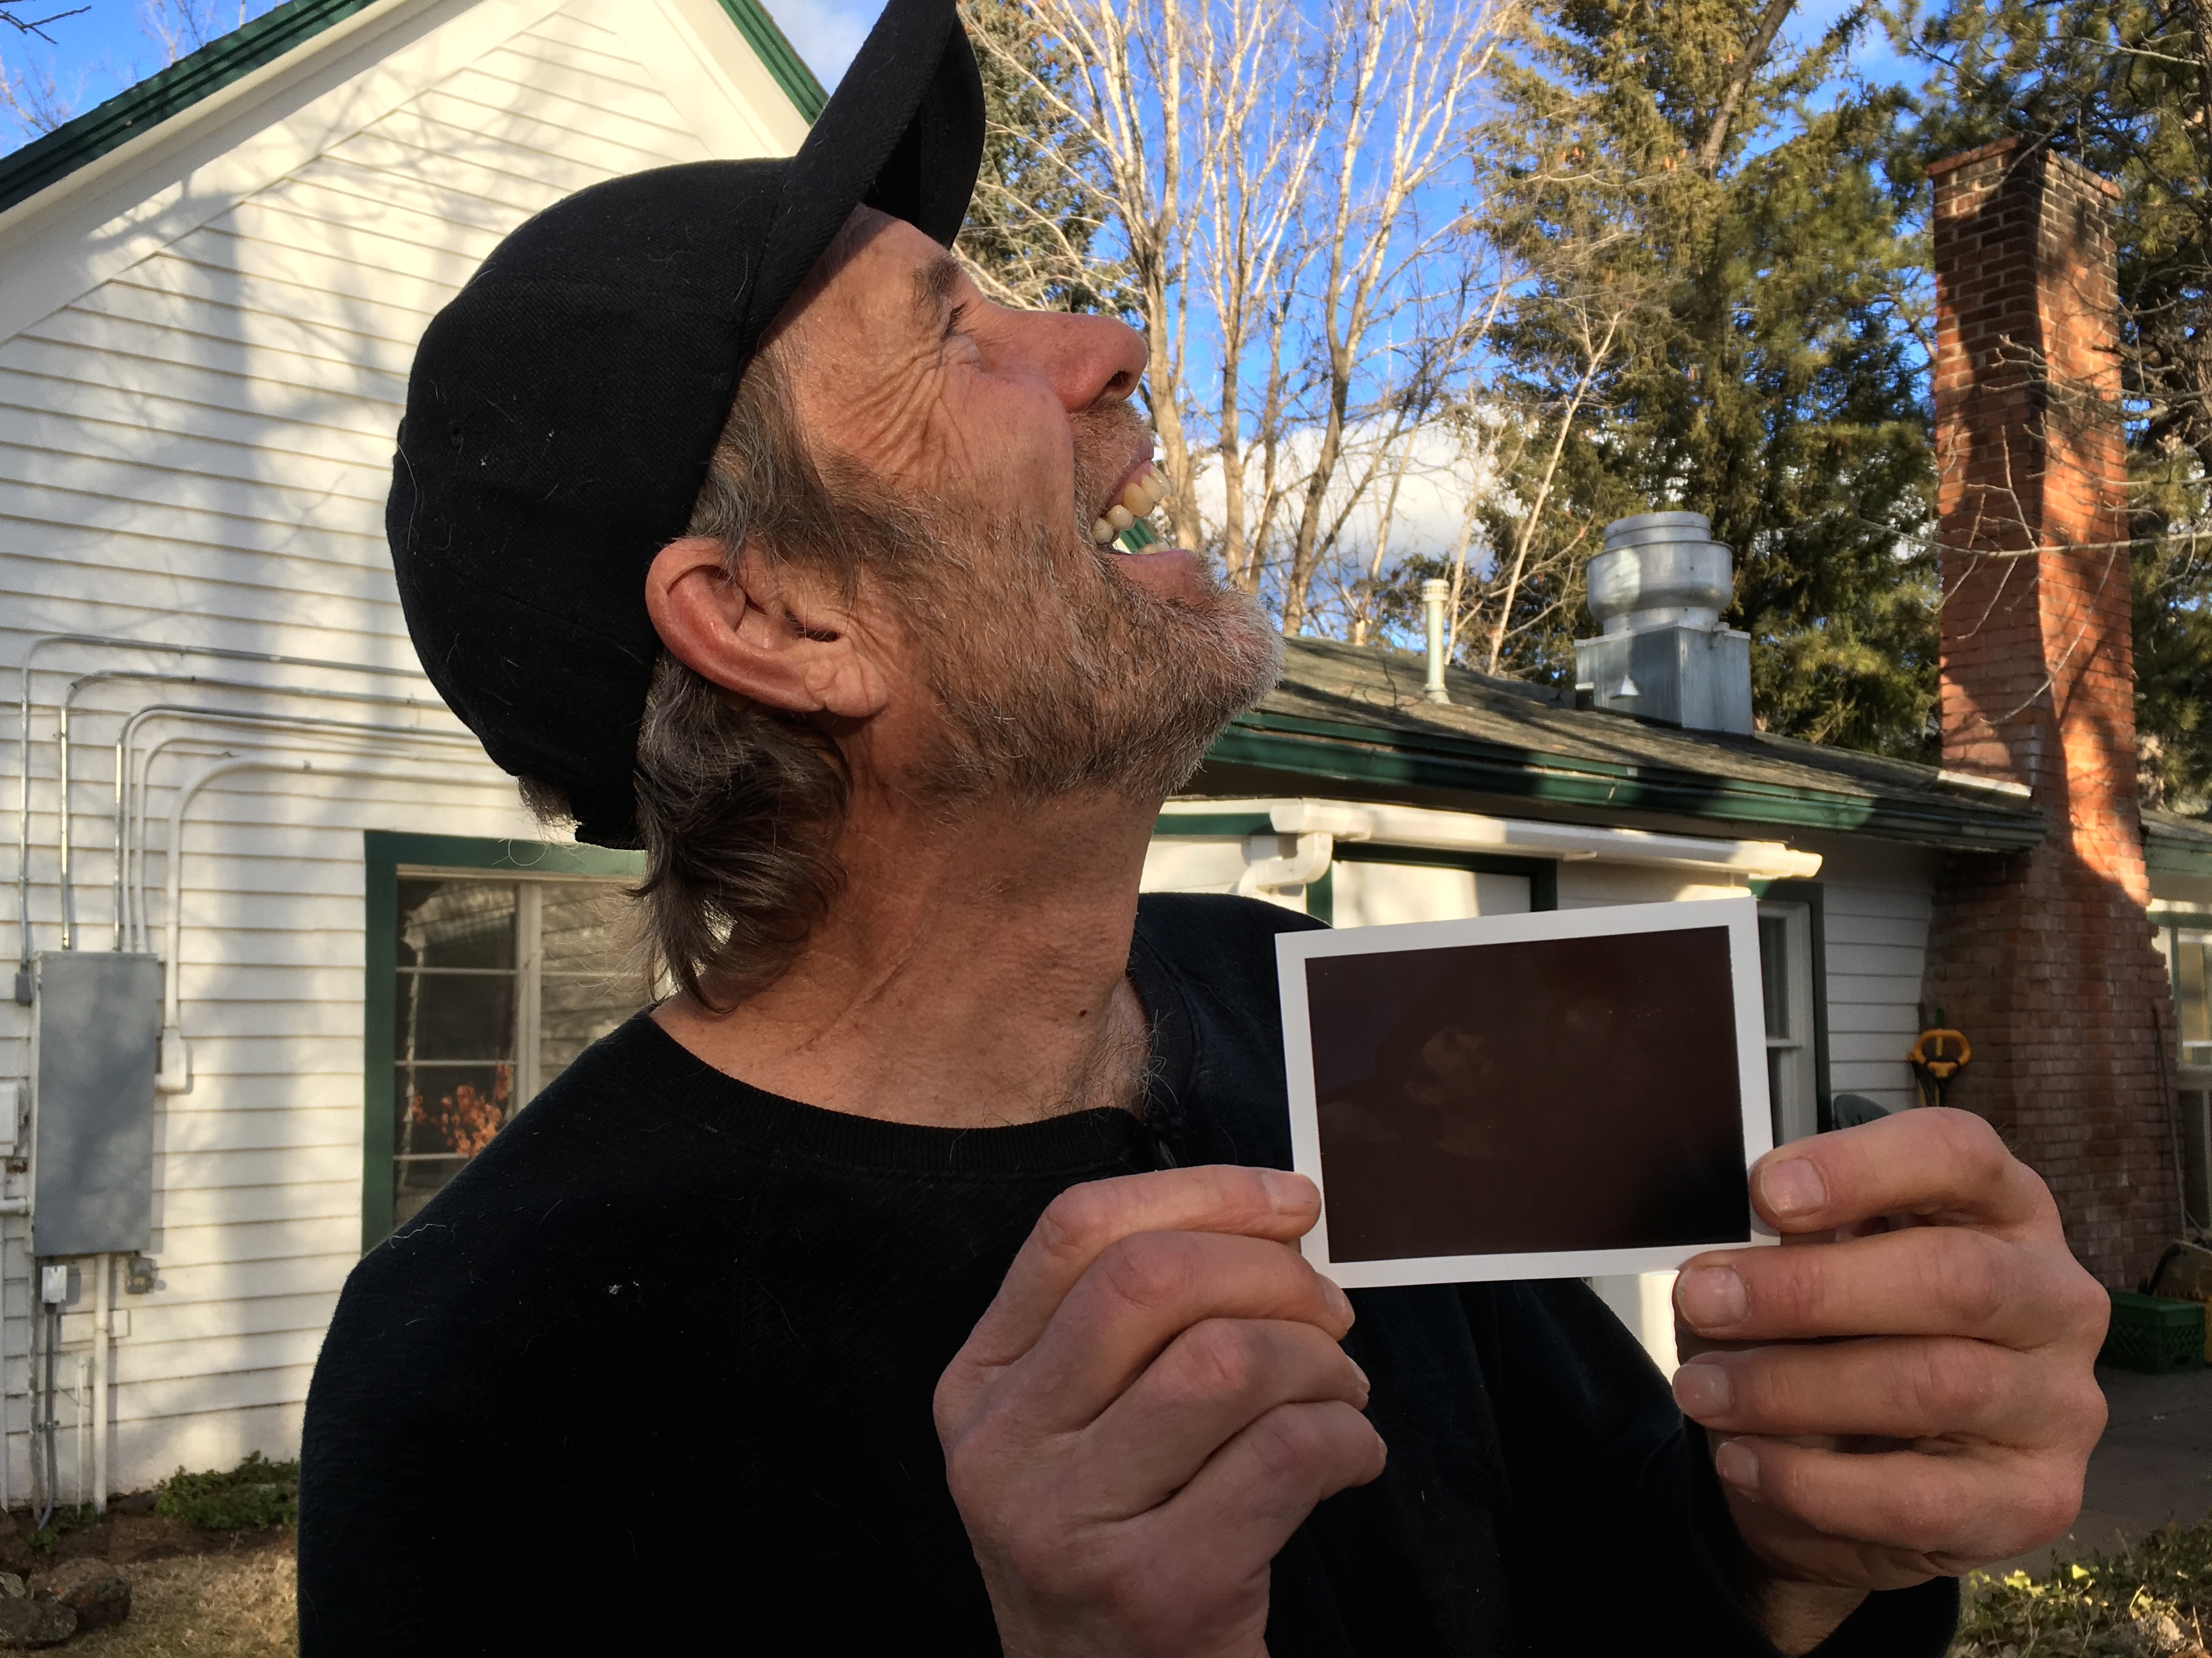
facial hair